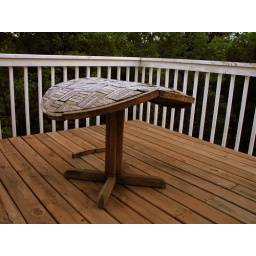
This is what happens when you leave a wooden table outside in the rain..